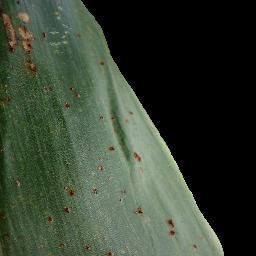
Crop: corn
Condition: (maize)_common_rust